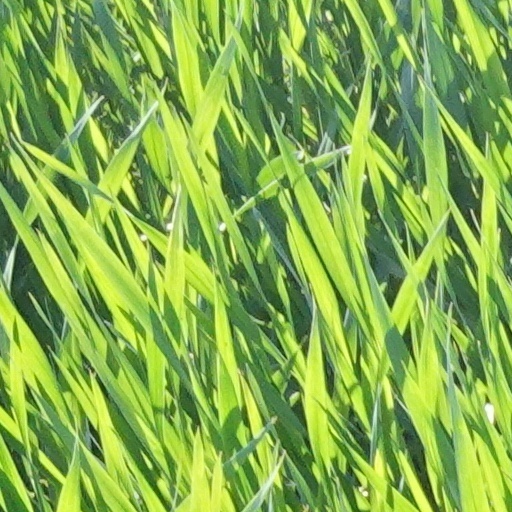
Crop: wheat